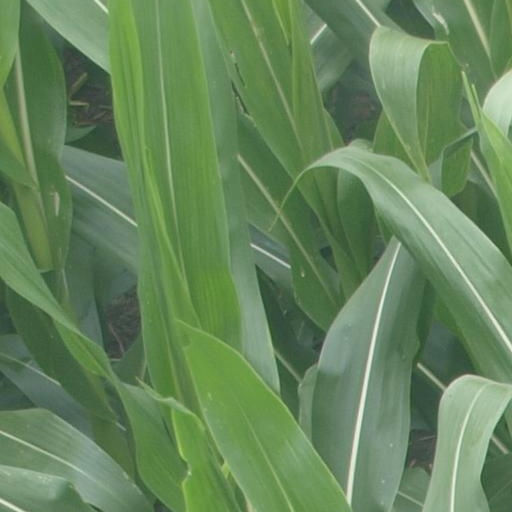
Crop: maize; corn